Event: Nepal Earthquake
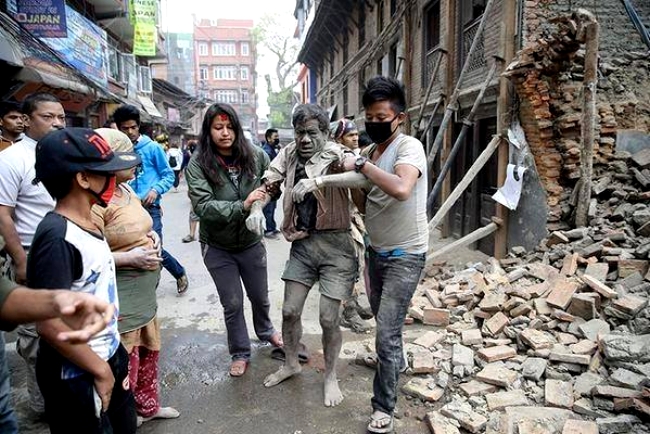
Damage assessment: damage